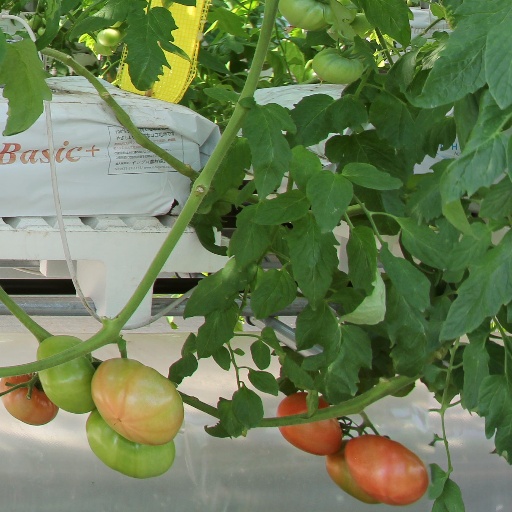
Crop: tomato